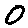
Label: 0